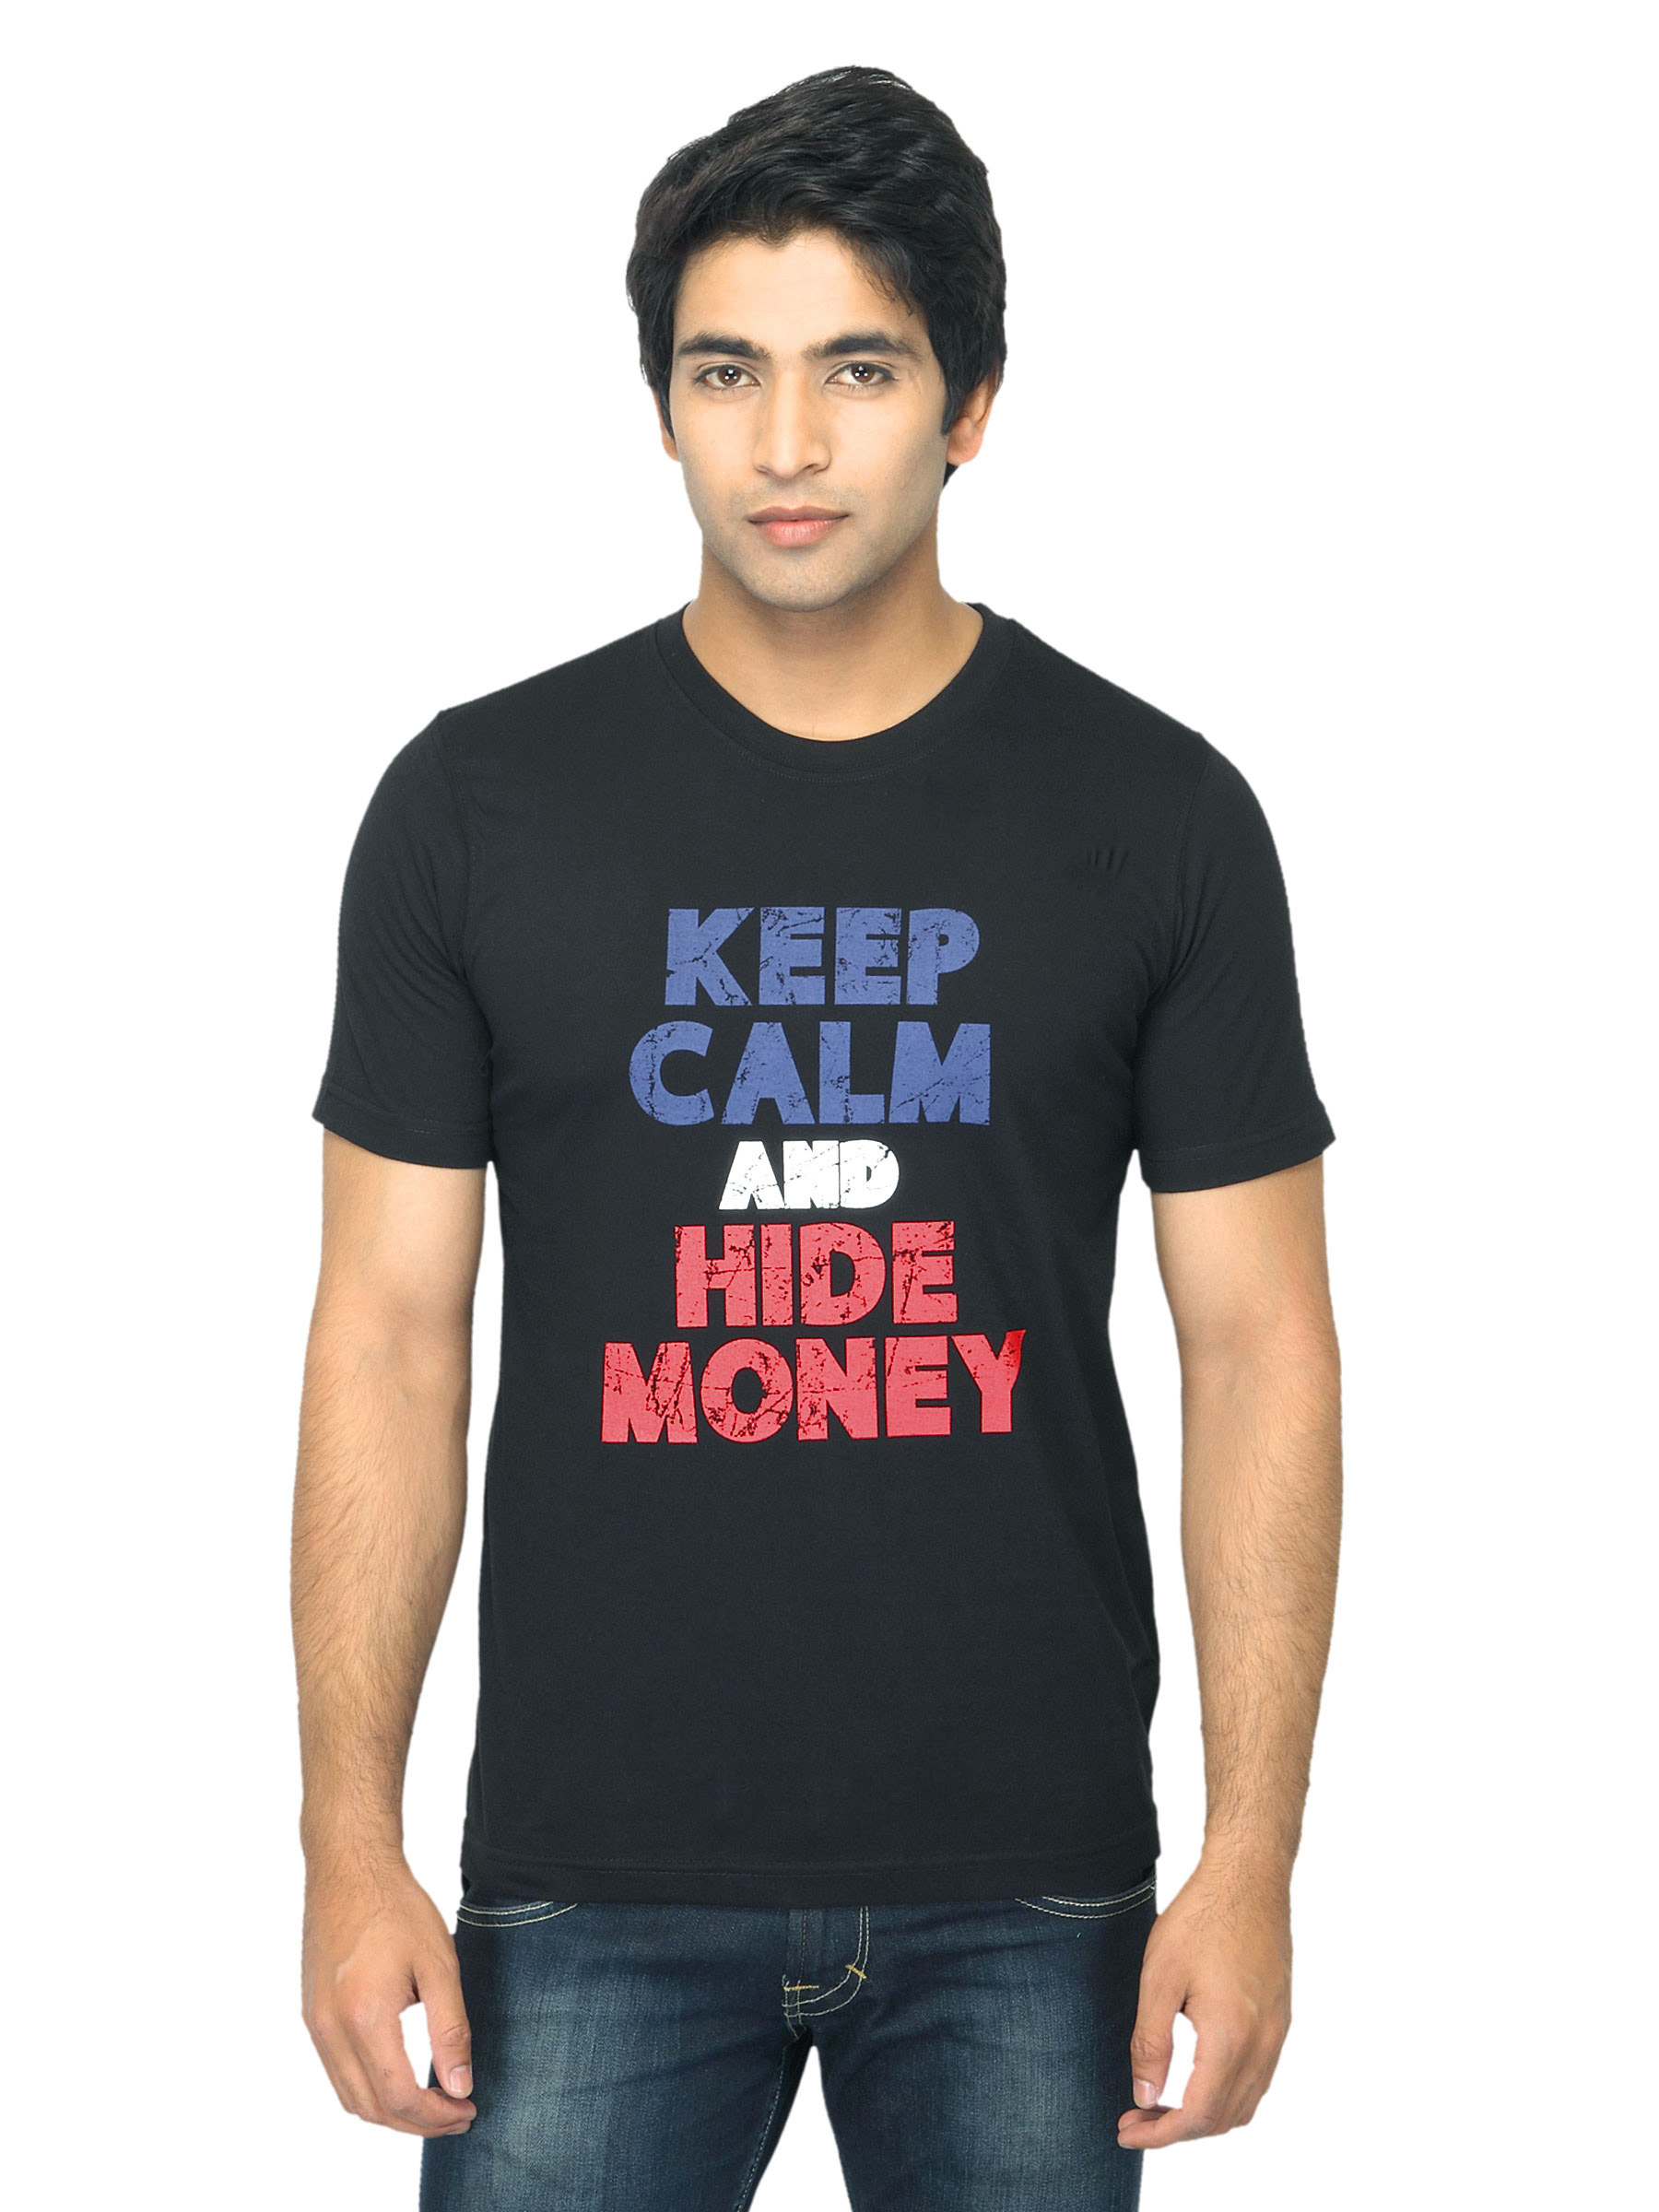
Mark Taylor Men Printed Black T-shirt
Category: Apparel / Topwear / Tshirts
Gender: Men
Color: Black
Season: Summer 2012
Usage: Casual